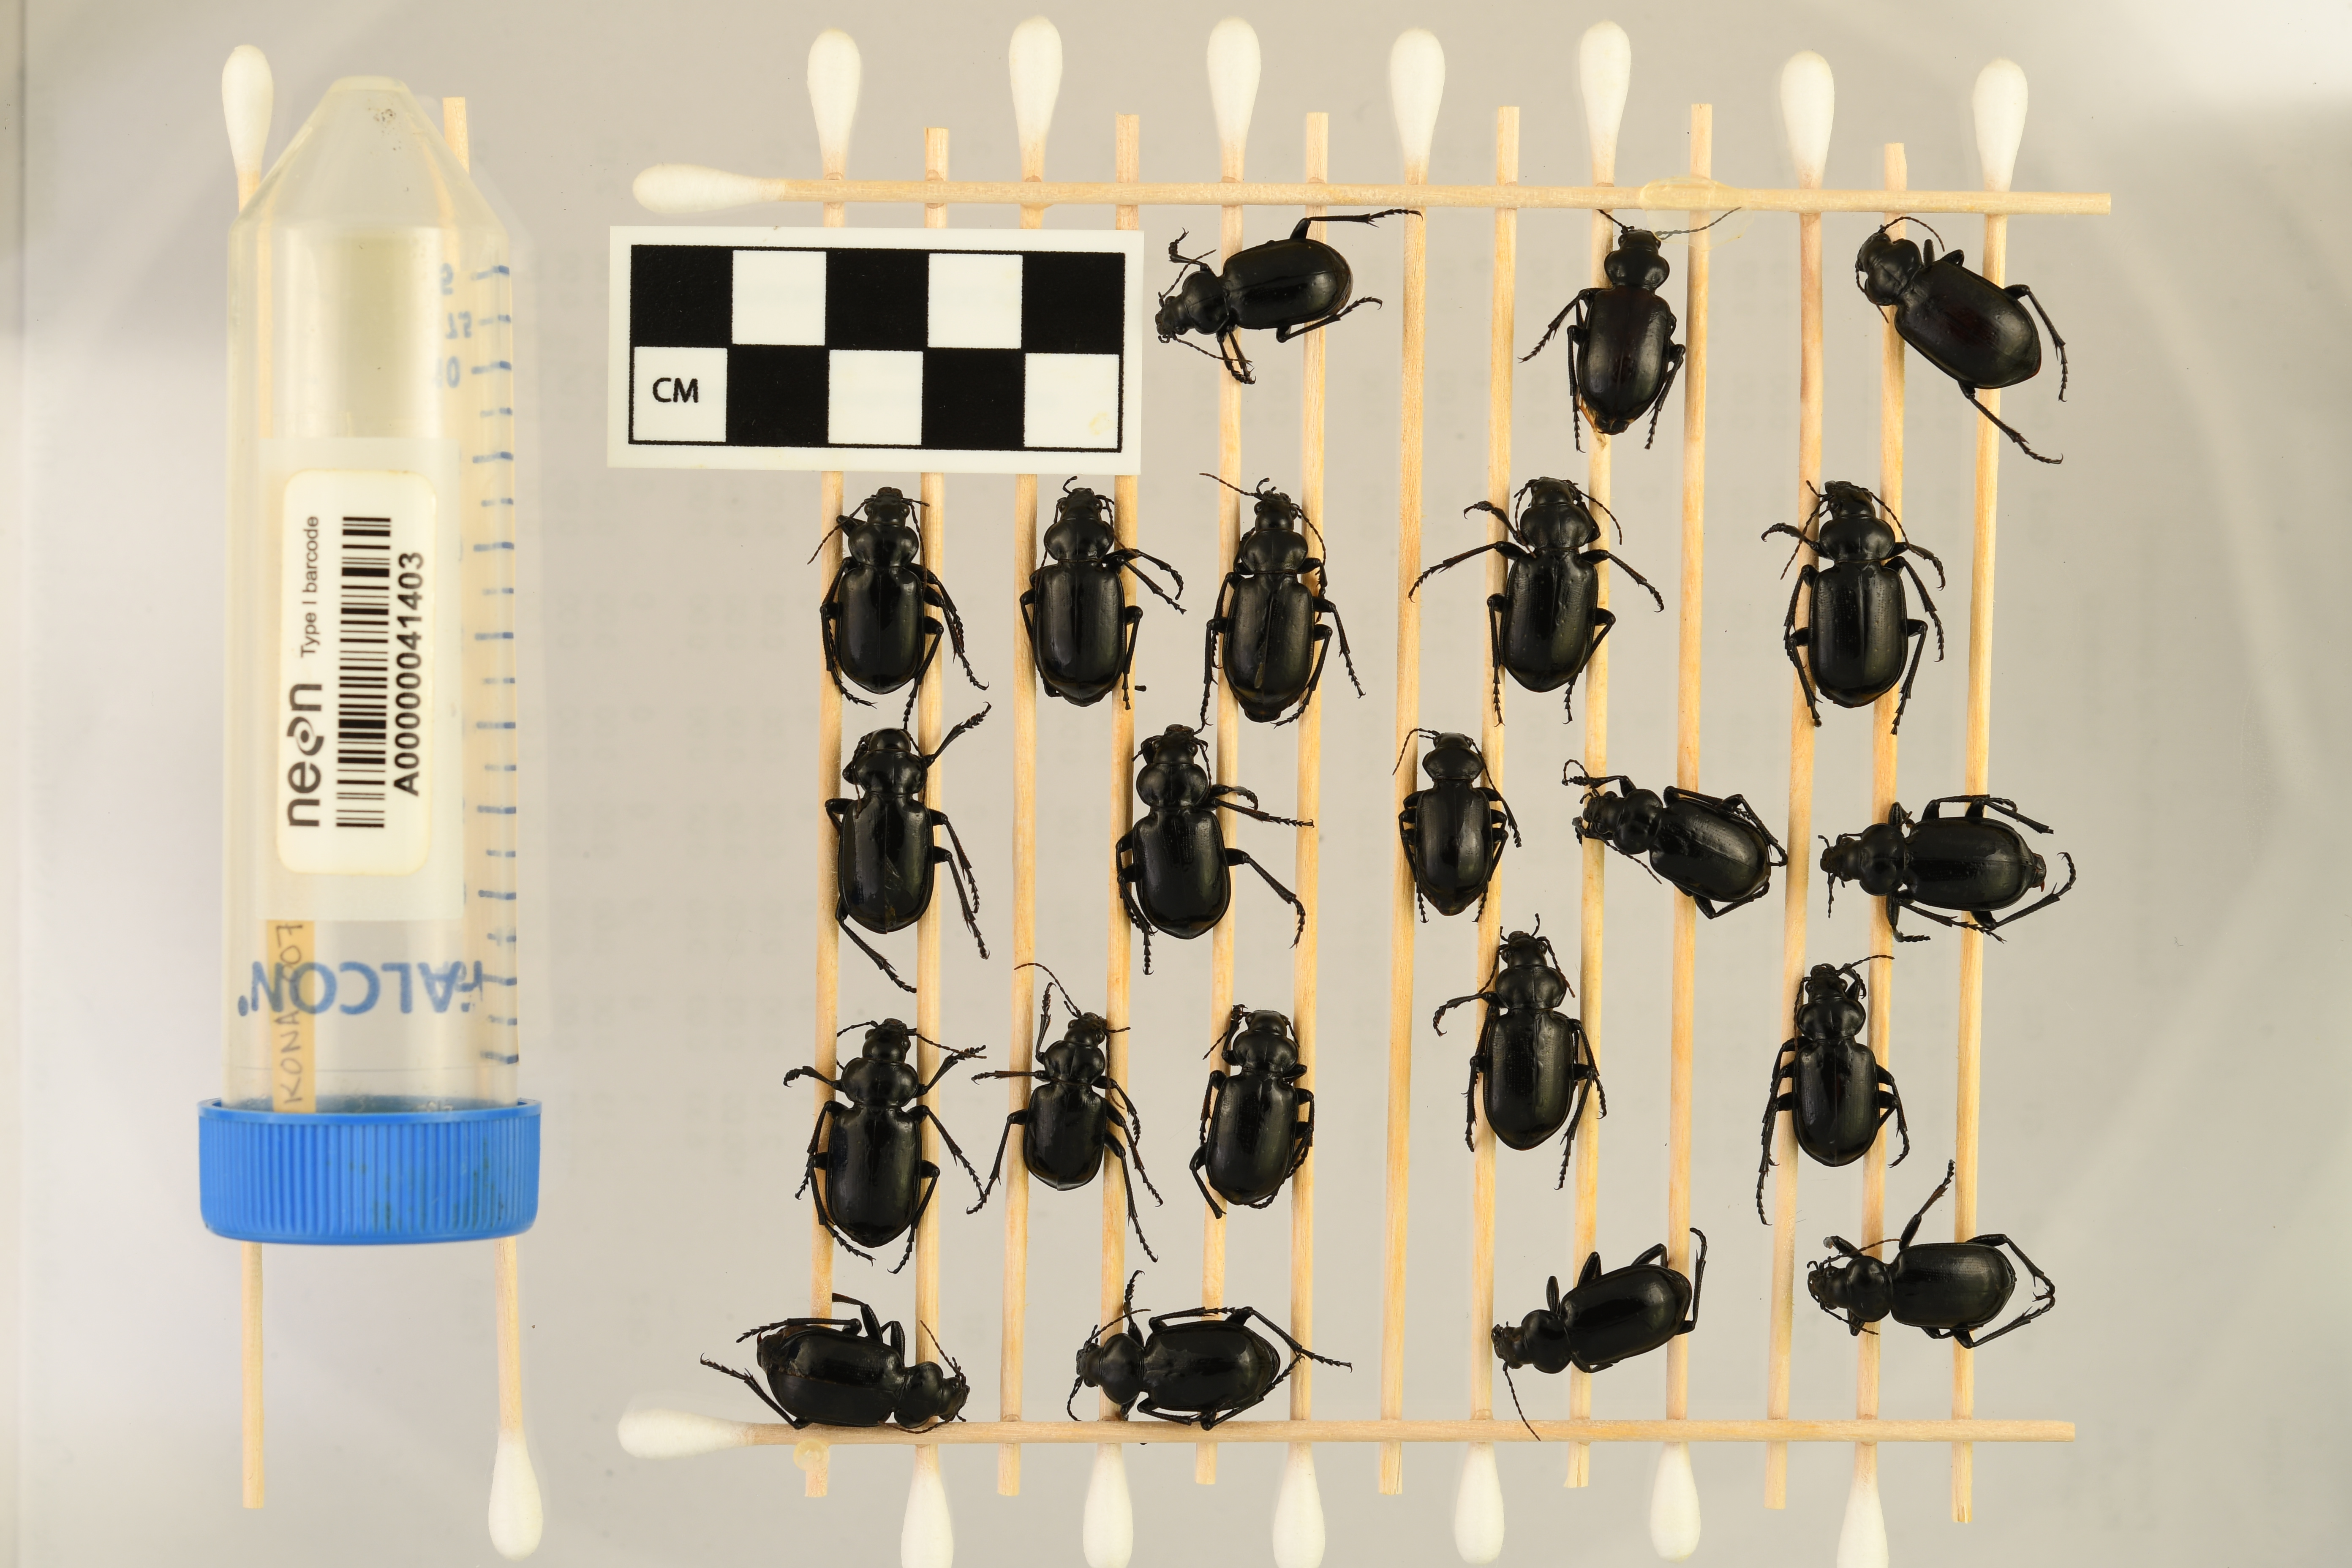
Calosoma affine — Konza Prairie Agroecosystem NEON, plot KONA_007. Beetle 1, ElytraLength: 1.341 cm (lying flat: Yes)

Calosoma affine — Konza Prairie Agroecosystem NEON, plot KONA_007. Beetle 1, ElytraWidth: 0.7729 cm (lying flat: Yes)

Calosoma affine — Konza Prairie Agroecosystem NEON, plot KONA_007. Beetle 2, ElytraLength: 1.451 cm (lying flat: Yes)

Calosoma affine — Konza Prairie Agroecosystem NEON, plot KONA_007. Beetle 2, ElytraWidth: 0.8027 cm (lying flat: Yes)

Calosoma affine — Konza Prairie Agroecosystem NEON, plot KONA_007. Beetle 3, ElytraLength: 1.619 cm (lying flat: Yes)

Calosoma affine — Konza Prairie Agroecosystem NEON, plot KONA_007. Beetle 3, ElytraWidth: 0.8867 cm (lying flat: Yes)

Calosoma affine — Konza Prairie Agroecosystem NEON, plot KONA_007. Beetle 4, ElytraLength: 1.349 cm (lying flat: Yes)

Calosoma affine — Konza Prairie Agroecosystem NEON, plot KONA_007. Beetle 4, ElytraWidth: 0.8022 cm (lying flat: Yes)

Calosoma affine — Konza Prairie Agroecosystem NEON, plot KONA_007. Beetle 5, ElytraLength: 1.523 cm (lying flat: Yes)

Calosoma affine — Konza Prairie Agroecosystem NEON, plot KONA_007. Beetle 5, ElytraWidth: 0.8021 cm (lying flat: Yes)

Calosoma affine — Konza Prairie Agroecosystem NEON, plot KONA_007. Beetle 6, ElytraLength: 1.484 cm (lying flat: Yes)

Calosoma affine — Konza Prairie Agroecosystem NEON, plot KONA_007. Beetle 6, ElytraWidth: 0.7831 cm (lying flat: Yes)

Calosoma affine — Konza Prairie Agroecosystem NEON, plot KONA_007. Beetle 7, ElytraLength: 1.529 cm (lying flat: Yes)

Calosoma affine — Konza Prairie Agroecosystem NEON, plot KONA_007. Beetle 7, ElytraWidth: 0.8927 cm (lying flat: Yes)

Calosoma affine — Konza Prairie Agroecosystem NEON, plot KONA_007. Beetle 8, ElytraLength: 1.558 cm (lying flat: Yes)

Calosoma affine — Konza Prairie Agroecosystem NEON, plot KONA_007. Beetle 8, ElytraWidth: 0.9184 cm (lying flat: Yes)

Calosoma affine — Konza Prairie Agroecosystem NEON, plot KONA_007. Beetle 9, ElytraLength: 1.488 cm (lying flat: Yes)

Calosoma affine — Konza Prairie Agroecosystem NEON, plot KONA_007. Beetle 9, ElytraWidth: 0.8377 cm (lying flat: Yes)

Calosoma affine — Konza Prairie Agroecosystem NEON, plot KONA_007. Beetle 10, ElytraLength: 1.397 cm (lying flat: Yes)

Calosoma affine — Konza Prairie Agroecosystem NEON, plot KONA_007. Beetle 10, ElytraWidth: 0.8869 cm (lying flat: Yes)

Calosoma affine — Konza Prairie Agroecosystem NEON, plot KONA_007. Beetle 11, ElytraLength: 1.255 cm (lying flat: Yes)

Calosoma affine — Konza Prairie Agroecosystem NEON, plot KONA_007. Beetle 11, ElytraWidth: 0.7091 cm (lying flat: Yes)

Calosoma affine — Konza Prairie Agroecosystem NEON, plot KONA_007. Beetle 12, ElytraLength: 1.298 cm (lying flat: Yes)

Calosoma affine — Konza Prairie Agroecosystem NEON, plot KONA_007. Beetle 12, ElytraWidth: 0.8492 cm (lying flat: Yes)

Calosoma affine — Konza Prairie Agroecosystem NEON, plot KONA_007. Beetle 13, ElytraLength: 1.386 cm (lying flat: Yes)

Calosoma affine — Konza Prairie Agroecosystem NEON, plot KONA_007. Beetle 13, ElytraWidth: 0.8145 cm (lying flat: Yes)

Calosoma affine — Konza Prairie Agroecosystem NEON, plot KONA_007. Beetle 14, ElytraLength: 1.49 cm (lying flat: Yes)

Calosoma affine — Konza Prairie Agroecosystem NEON, plot KONA_007. Beetle 14, ElytraWidth: 0.8746 cm (lying flat: Yes)

Calosoma affine — Konza Prairie Agroecosystem NEON, plot KONA_007. Beetle 15, ElytraLength: 1.138 cm (lying flat: Yes)

Calosoma affine — Konza Prairie Agroecosystem NEON, plot KONA_007. Beetle 15, ElytraWidth: 0.7549 cm (lying flat: Yes)

Calosoma affine — Konza Prairie Agroecosystem NEON, plot KONA_007. Beetle 16, ElytraLength: 1.426 cm (lying flat: Yes)

Calosoma affine — Konza Prairie Agroecosystem NEON, plot KONA_007. Beetle 16, ElytraWidth: 0.7706 cm (lying flat: Yes)

Calosoma affine — Konza Prairie Agroecosystem NEON, plot KONA_007. Beetle 17, ElytraLength: 1.479 cm (lying flat: Yes)

Calosoma affine — Konza Prairie Agroecosystem NEON, plot KONA_007. Beetle 17, ElytraWidth: 0.8141 cm (lying flat: Yes)

Calosoma affine — Konza Prairie Agroecosystem NEON, plot KONA_007. Beetle 18, ElytraLength: 1.361 cm (lying flat: Yes)

Calosoma affine — Konza Prairie Agroecosystem NEON, plot KONA_007. Beetle 18, ElytraWidth: 0.8145 cm (lying flat: Yes)

Calosoma affine — Konza Prairie Agroecosystem NEON, plot KONA_007. Beetle 19, ElytraLength: 1.418 cm (lying flat: Yes)

Calosoma affine — Konza Prairie Agroecosystem NEON, plot KONA_007. Beetle 19, ElytraWidth: 0.8374 cm (lying flat: Yes)

Calosoma affine — Konza Prairie Agroecosystem NEON, plot KONA_007. Beetle 20, ElytraLength: 1.349 cm (lying flat: Yes)

Calosoma affine — Konza Prairie Agroecosystem NEON, plot KONA_007. Beetle 20, ElytraWidth: 0.7913 cm (lying flat: Yes)

Calosoma affine — Konza Prairie Agroecosystem NEON, plot KONA_007. Beetle 21, ElytraLength: 1.369 cm (lying flat: Yes)

Calosoma affine — Konza Prairie Agroecosystem NEON, plot KONA_007. Beetle 21, ElytraWidth: 0.7923 cm (lying flat: Yes)

Calosoma affine — Konza Prairie Agroecosystem NEON, plot KONA_007. Beetle 22, ElytraLength: 1.315 cm (lying flat: No)

Calosoma affine — Konza Prairie Agroecosystem NEON, plot KONA_007. Beetle 22, ElytraWidth: 0.8021 cm (lying flat: No)